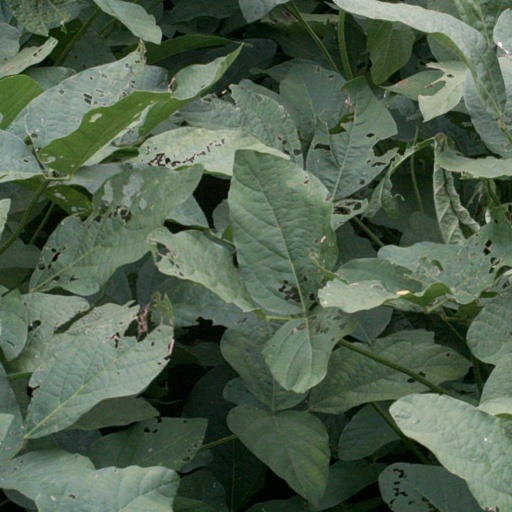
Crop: soybean